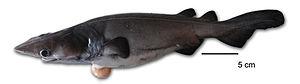
Le squale bouclé, surnommé la « chenille », est l'une des deux espèces de requins de la famille des Echinorhinidae. Il habite les eaux tropicales et tempérées du monde entier, à l'exception de celles de l'est de l'océan Pacifique. Ce squale rarement rencontré nage près du fond, à des profondeurs allant d'ordinaire de 400 à 900 mètres, mais peut nager dans des eaux bien moins profondes. Il a un gros corps et deux petites nageoires dorsales situées bien à l'arrière et aucune nageoire anale. Il est facilement reconnaissable par les grands denticules cutanés semblables à des épines qui sont disséminés sur son corps et dont certains peuvent fusionner. Il est brun violacé ou noir et peut mesurer jusqu'à 3,1 m de long.